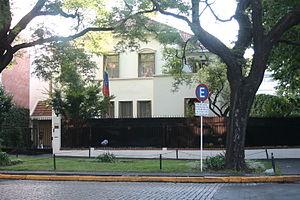
Ambassade du Venezuela à Buenos Aires.